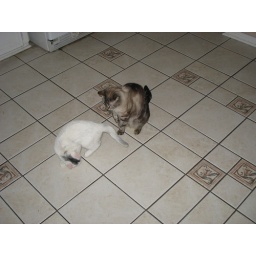
The boys playing in the kitchen